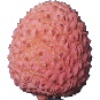
Label: lychee